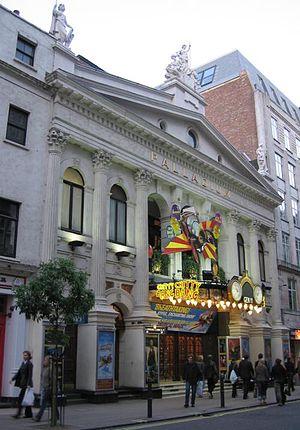
Le London Palladium est un théâtre de 2 286 places, situé sur la rue Argyll dans la ville de Westminster. De la liste des stars qui y ont joué et de nombreuses représentations télévisées, il s’agit du théâtre le plus célèbre de Londres et du Royaume-Uni, en particulier pour les spectacles de variétés musicales. Le théâtre a également accueilli la Royal Variety Performance 42 fois, un record en 2018.